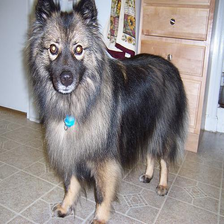
Species: dog
Breed: keeshond